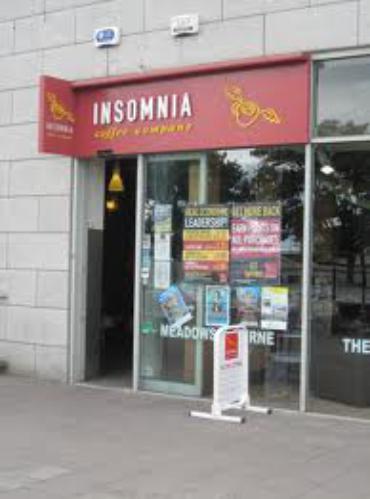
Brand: Insomnia Coffee Company
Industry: Food